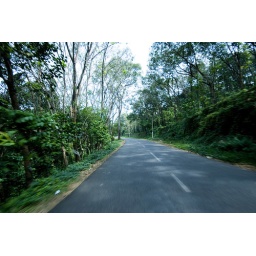
road in Kerala shot from a car